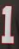
Number: 1